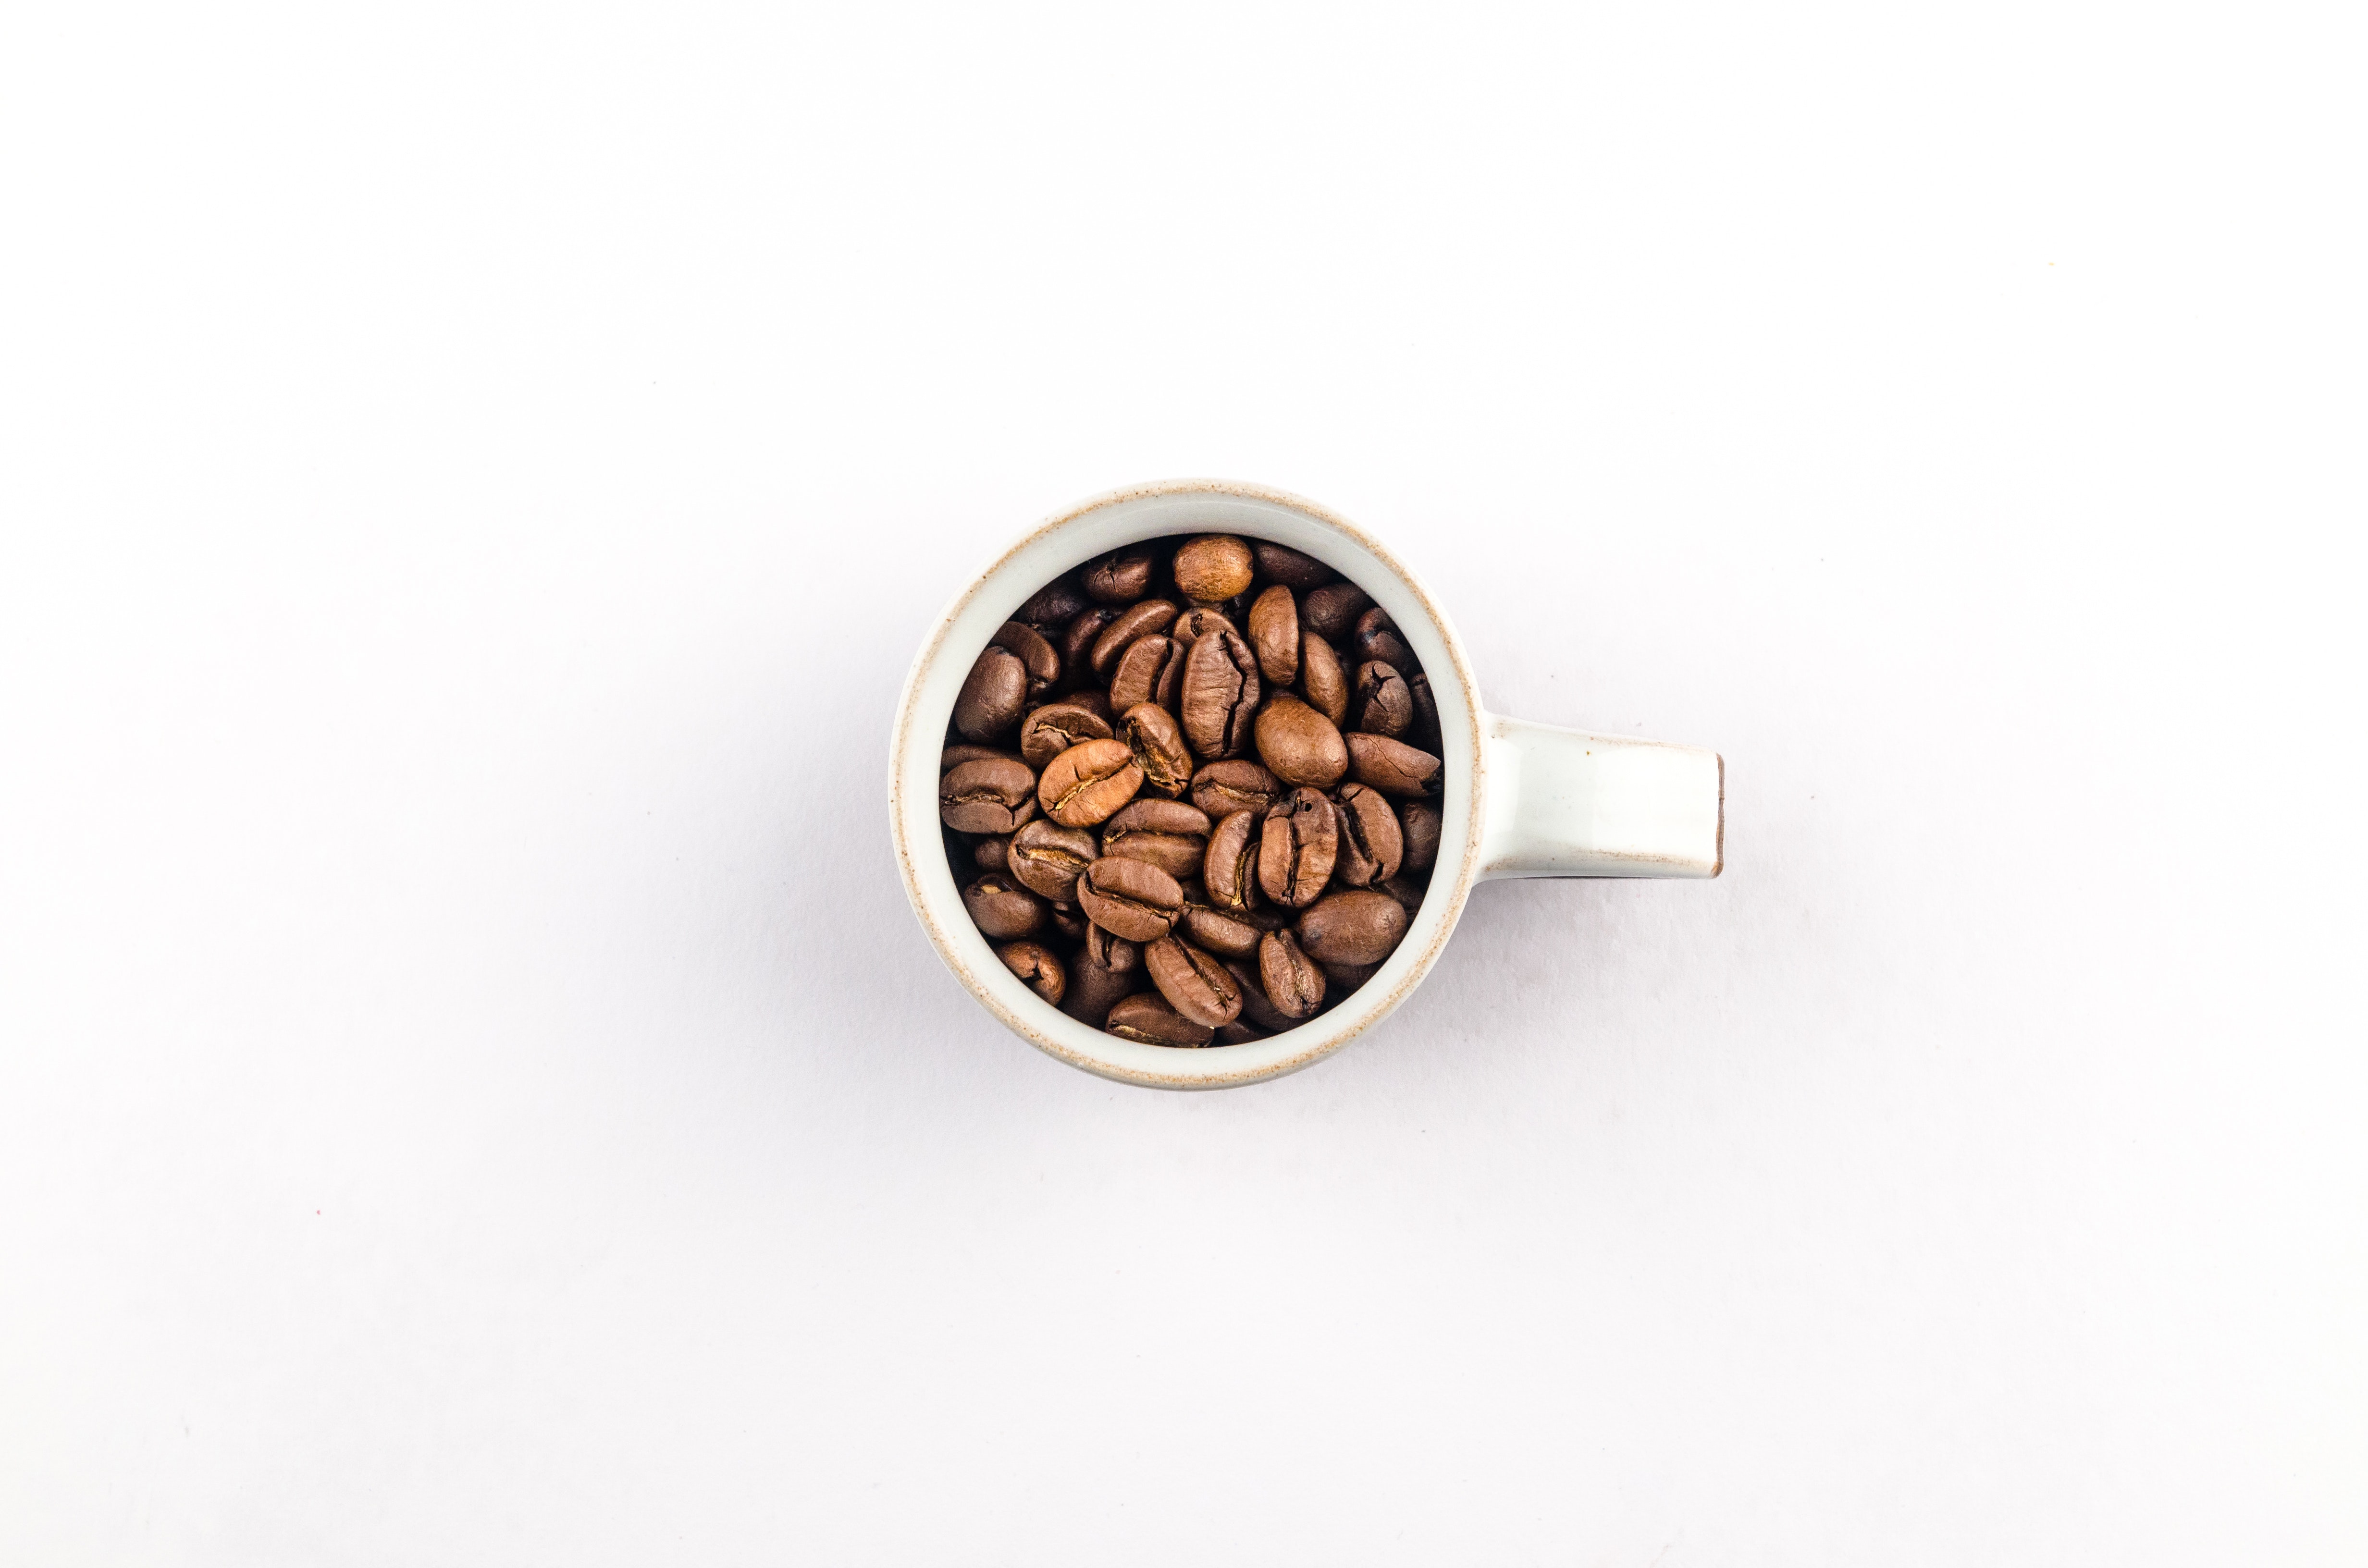
caffeine, jamaican blue mountain coffee, food, cup, Java coffee, ingredient, cuisine, tableware, superfood